Sigrid Holmwood

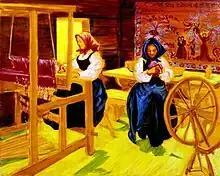
"The Spinners" (2007)

Sigrid Holmwood (19 November 1978) is a British/Swedish artist known for paintings that integrate and examine historical art practices. She lives and works in London.